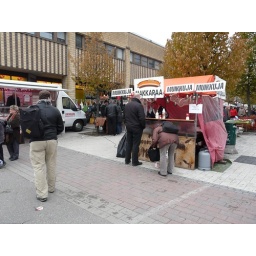
Street vendor selling fried fish and hot dogs in a farmer's market in Espoo